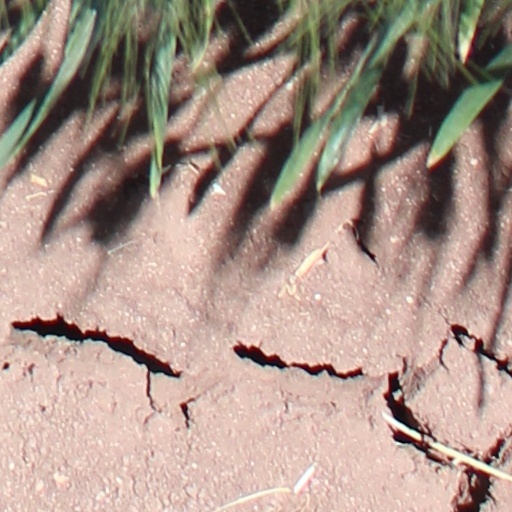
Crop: wheat